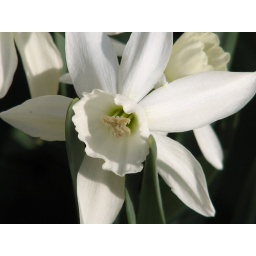
white flower with dark backround by bigshoot1966